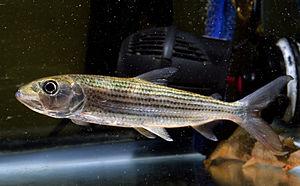
Hydrocynus est un genre de poissons de la famille des Alestidae.